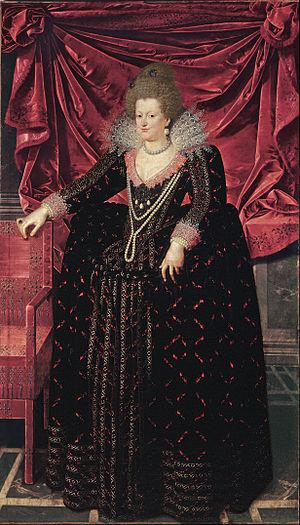
Frans Pourbus dit le Jeune, né à Anvers vers 1569-1570, mort à Paris en 1622, est un peintre brabançon et non flamand, né sujet de la couronne d'Espagne puis sujet de l'infante Isabel Clara Eugenia, fils de Frans Pourbus l'Ancien et petit-fils de Pieter Pourbus, devenu sujet français en août 1618.
Le musée des Beaux-Arts de Bilbao est situé dans la ville de Bilbao, dans la province basque de Biscaye, et c'est actuellement l'un des principaux musées de peinture et sculpture du pays. Son histoire est singulière car il est né grâce au parrainage de collectionneurs locaux, dans une ville dont la tradition artistique est plutôt courte et sans grandes collections aristocratiques ou ecclésiastiques.
Marie de Médicis, née le 26 avril 1575 à Florence et morte le 3 juillet 1642 à Cologne, est une reine de France et de Navarre de 1600 à 1610 par son mariage avec Henri IV. Veuve en 1610, elle assure la régence au nom de son fils, Louis XIII, jusqu'au 28 septembre 1614. Elle devient chef du Conseil du roi à la suite du lit de justice du 2 octobre 1614, et ce jusqu'en 1617, date de la prise de pouvoir de son fils.